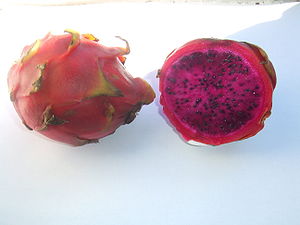
Pitahaya / Dyrkede arter
Pitahaya eller dragefrugt er frugterne fra flere arter fra slægten Hylocereus i kaktus-familien. Flere af disse arter kommer oprindeligt fra Mellemamerika. Pitahaya blev indført til Vietnam af franskmændene i kolonitiden og er senere blevet vældig udbredt i Vietnam og resten af Asien. De dyrkes i dag mest i Vietnam, Thailand, Gambia og lidt i Australien.